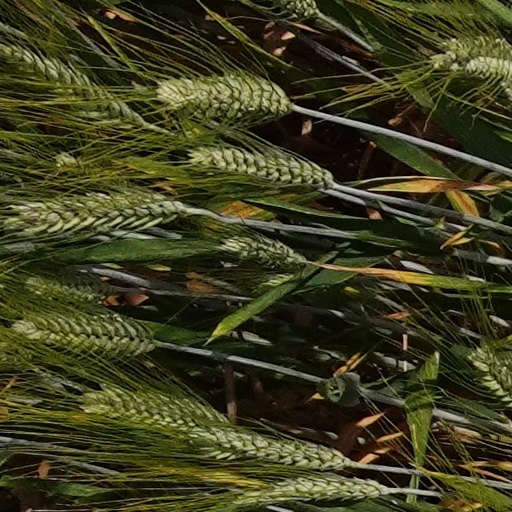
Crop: wheat